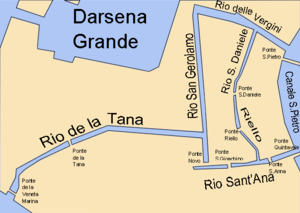
Canaux à l'EST de l'Arsenal de Venise (erreur dans nom fichier)
Cet article recense les canaux de Castello, sestiere de Venise en Italie.
Le rio della Tana est un canal de Venise dans le sestiere de Castello.